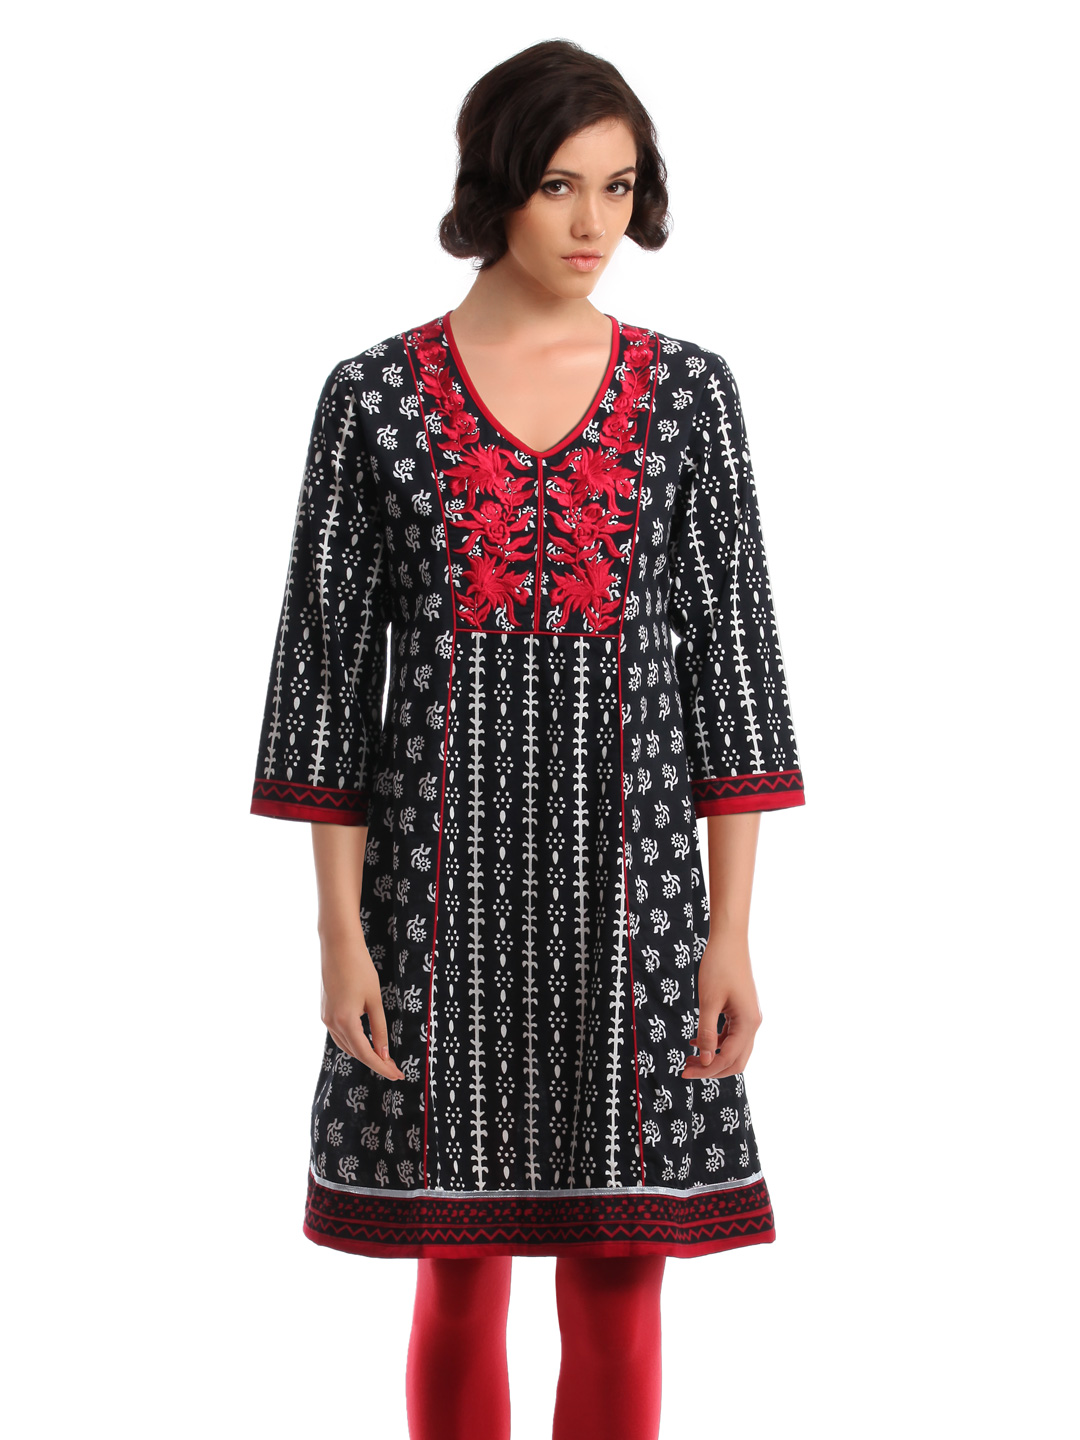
Global Desi Women Black Printed Kurta
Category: Apparel / Topwear / Kurtas
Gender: Women
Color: Black
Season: Summer 2012
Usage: Ethnic